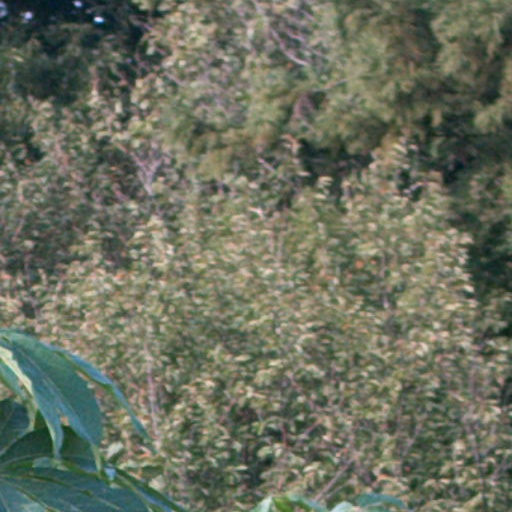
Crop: cassava